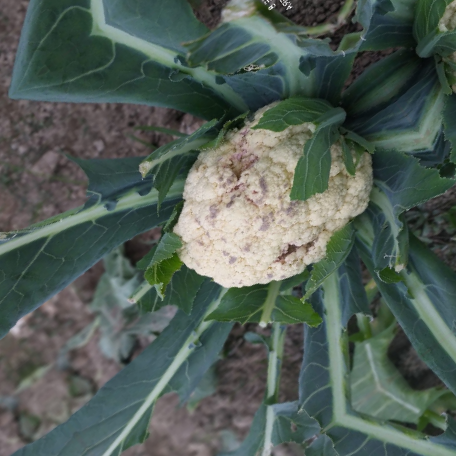
Label: Bacterial spot rot